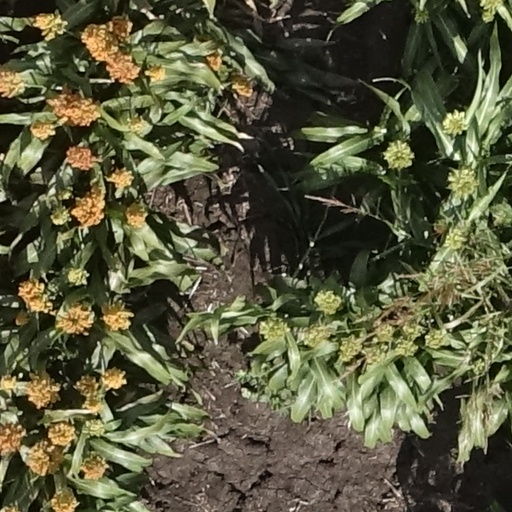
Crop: sorghum